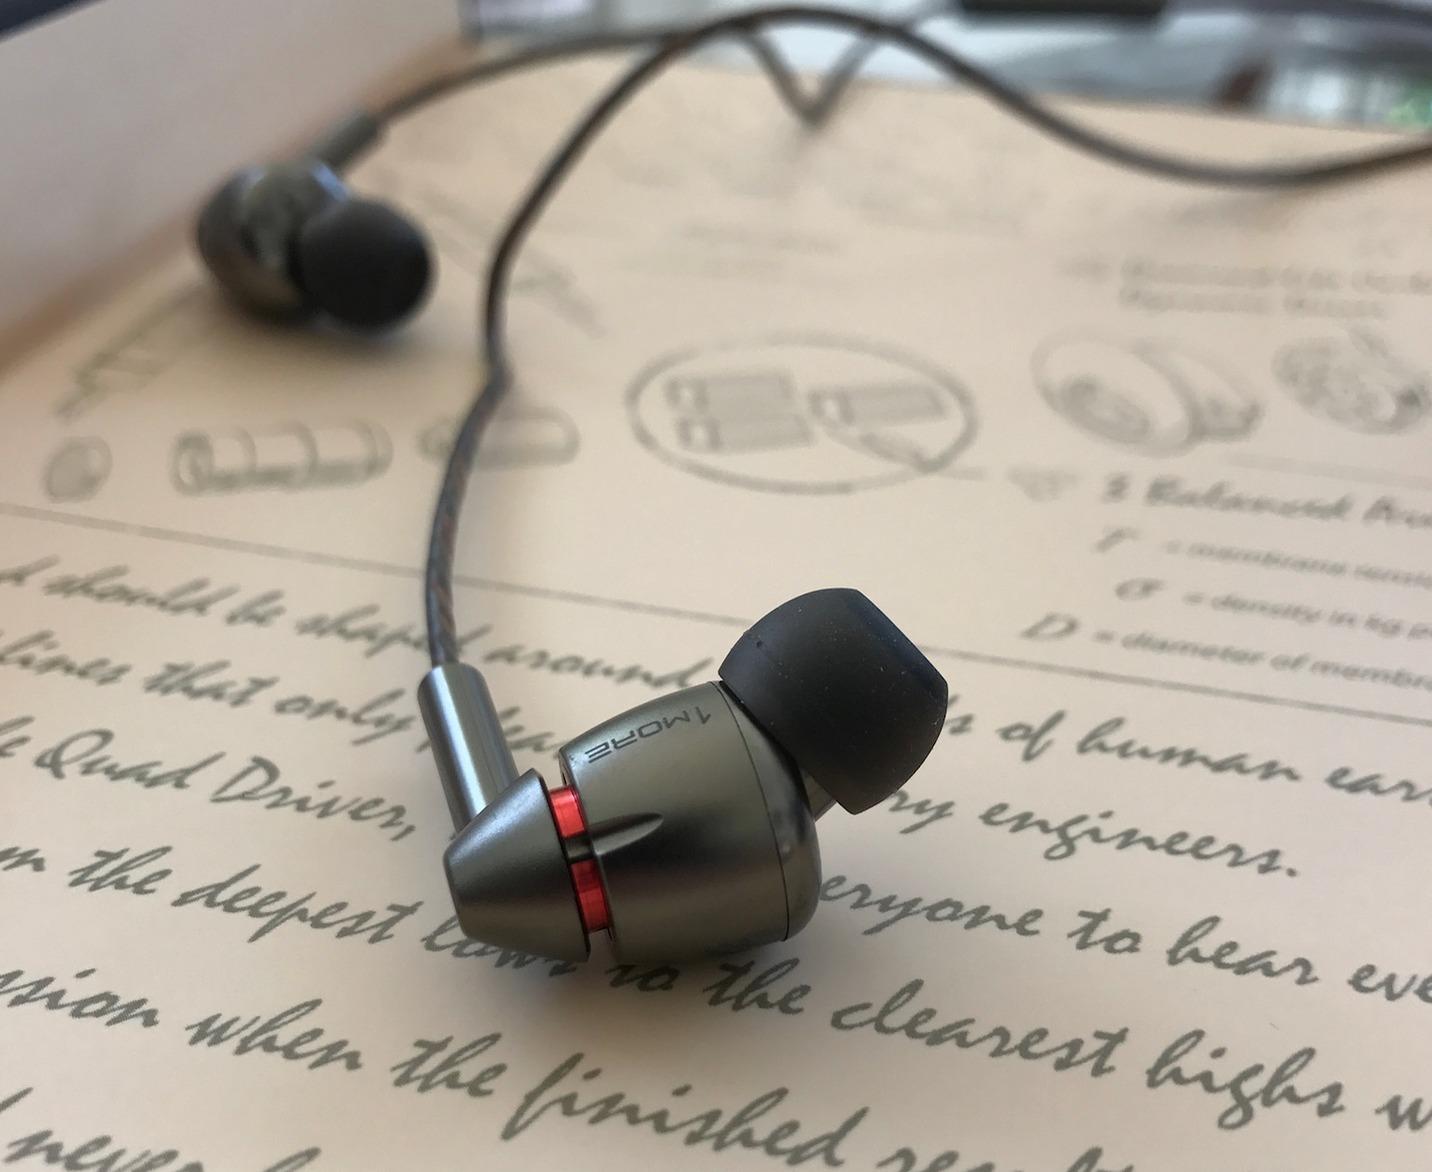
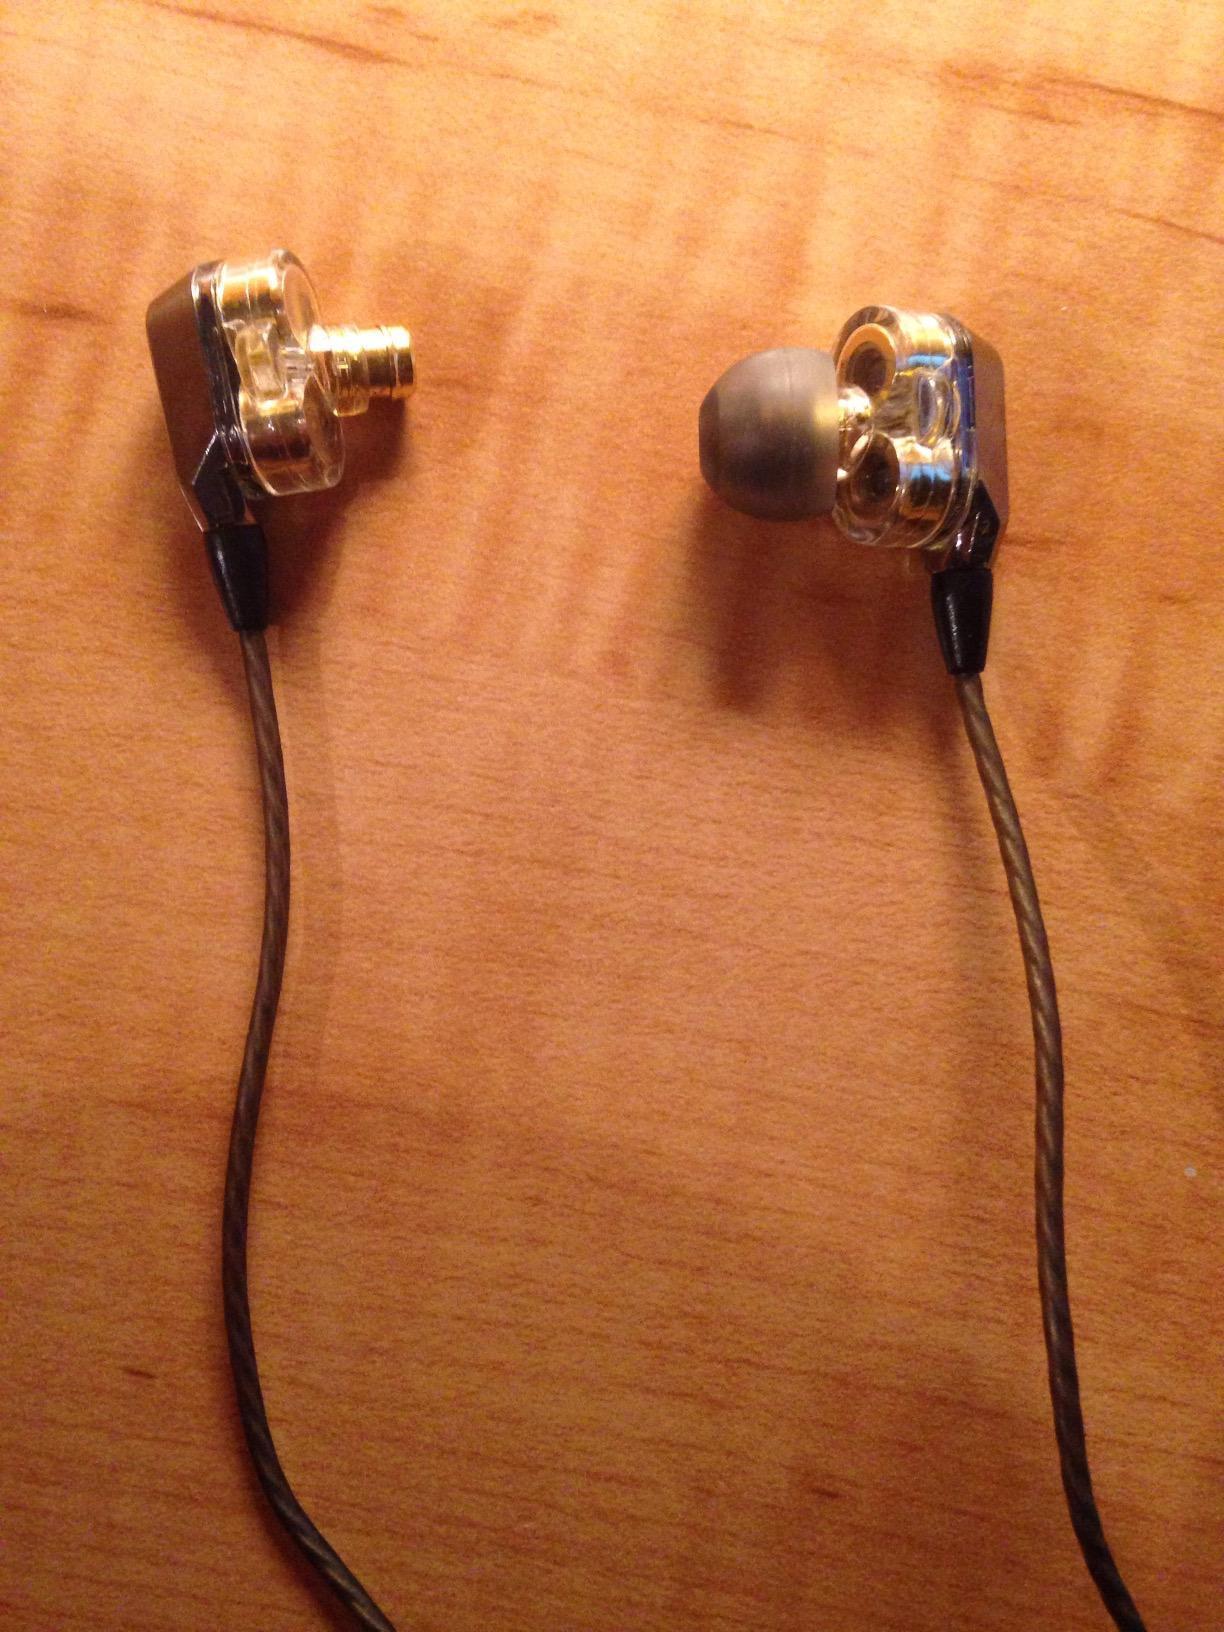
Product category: headphones
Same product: no